Jesper Håkansson

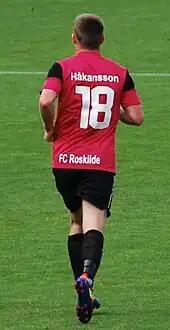
Håkansson in August 2011

Håkansson can play as attacking midfield, winger or striker and has extensive experience having played in the Danish, Dutch and Swedish leagues.